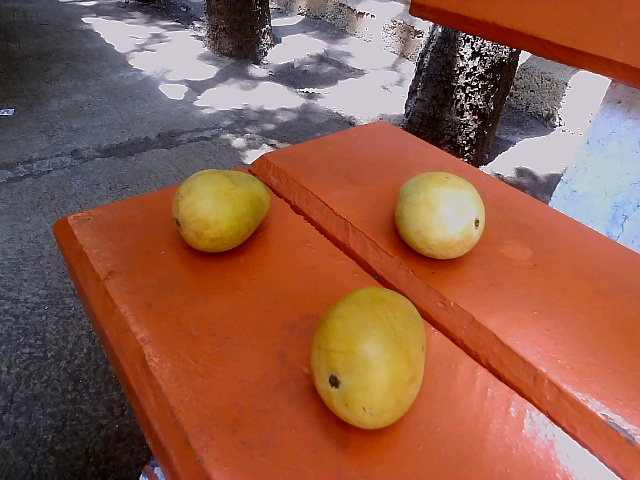
Label: Ripe_Mango